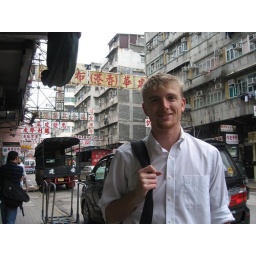
a white boy in Hong Kong